Friedrich Gundolf

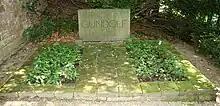
His grave in Heidelberg

In his works in literary studies, Gundolf took a new, historically-oriented view on literature, which centered on the philosophically determined registration of the poet. To him, the great writers (such as Shakespeare and Goethe) were symbolic figures of their time, and in his academic research he sought to present not only the artists themselves, but also the effects of their works.